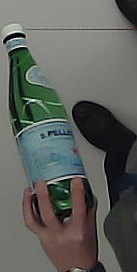
Product: sanpellegrino_water